Täsch

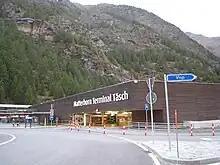
The main way to reach the car-free town of Zermatt and the Matterhorn is through the Matterhorn station in Täsch

Täsch has an area, , of . Of this area, 11.7% is used for agricultural purposes, while 9.3% is forested. Of the rest of the land, 0.9% is settled (buildings or roads) and 78.1% is unproductive land.